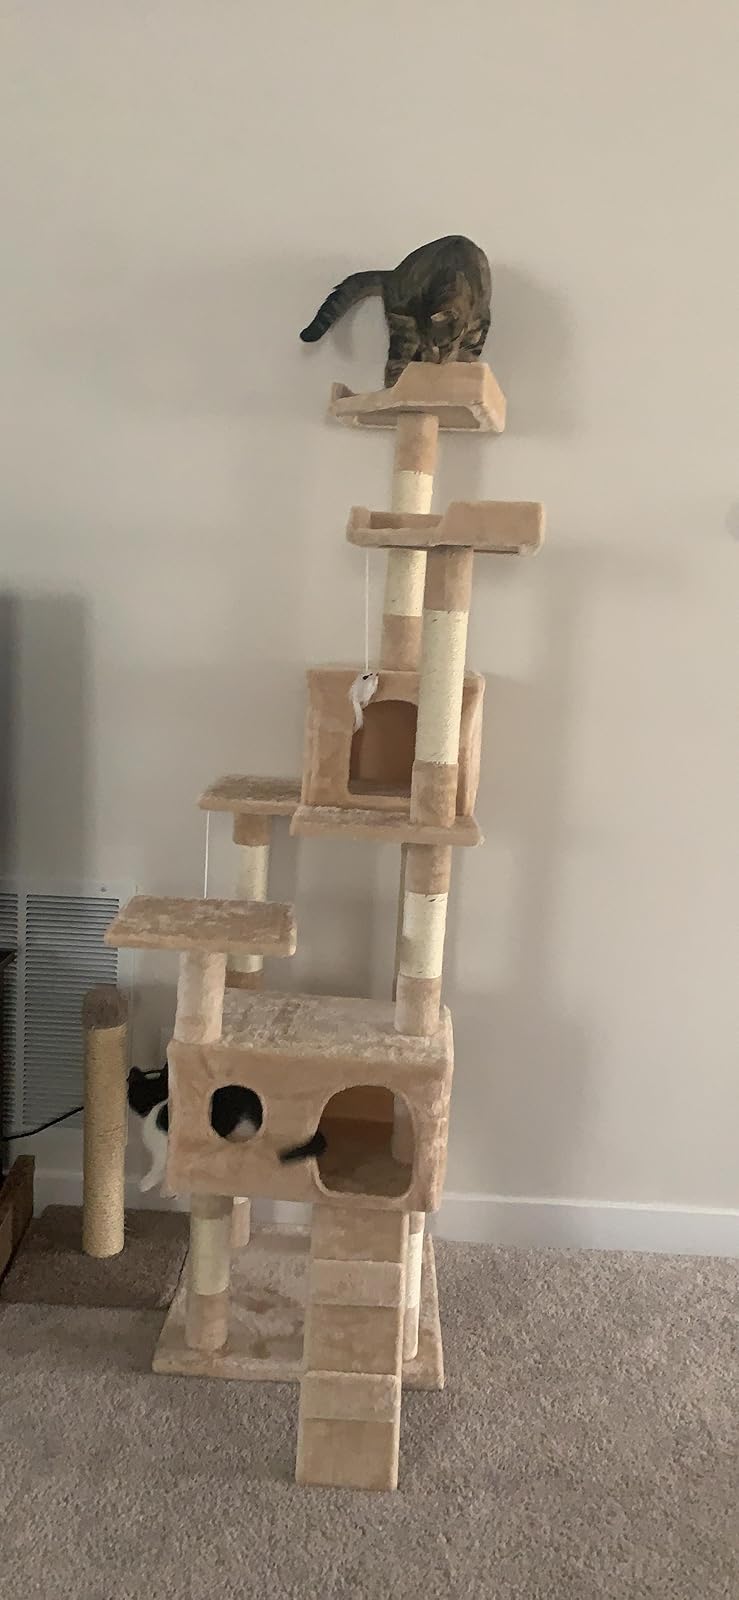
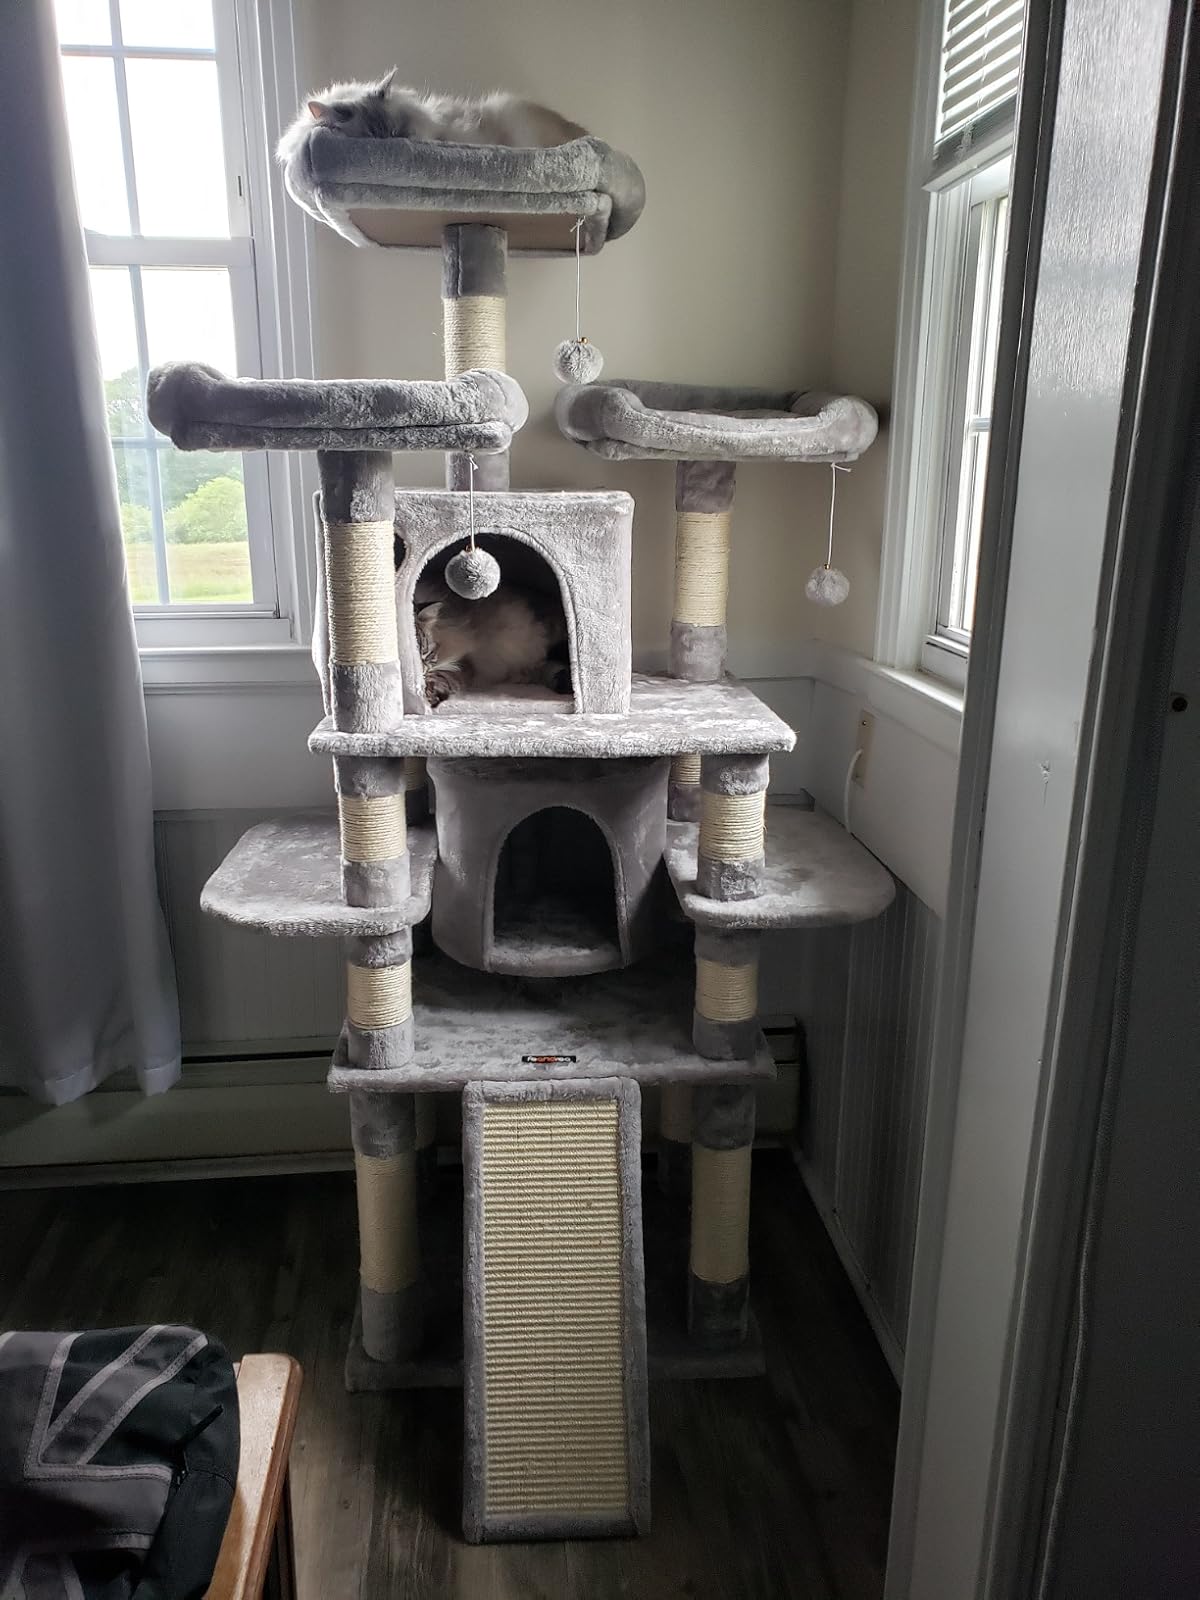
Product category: items_cat tree
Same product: no